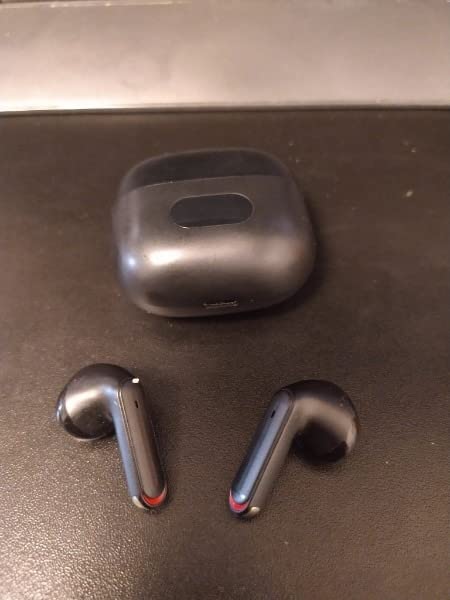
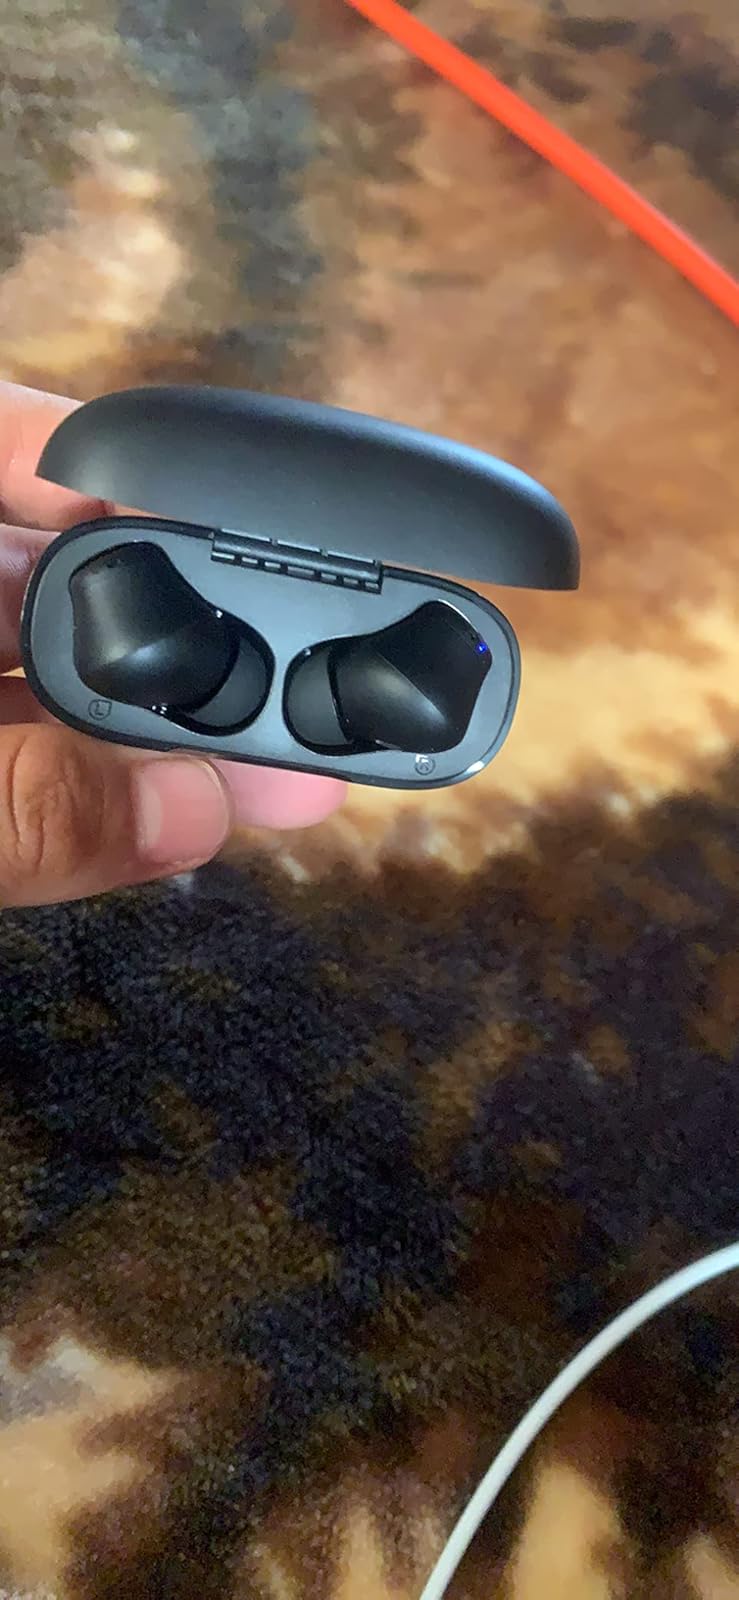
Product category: earbuds
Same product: no